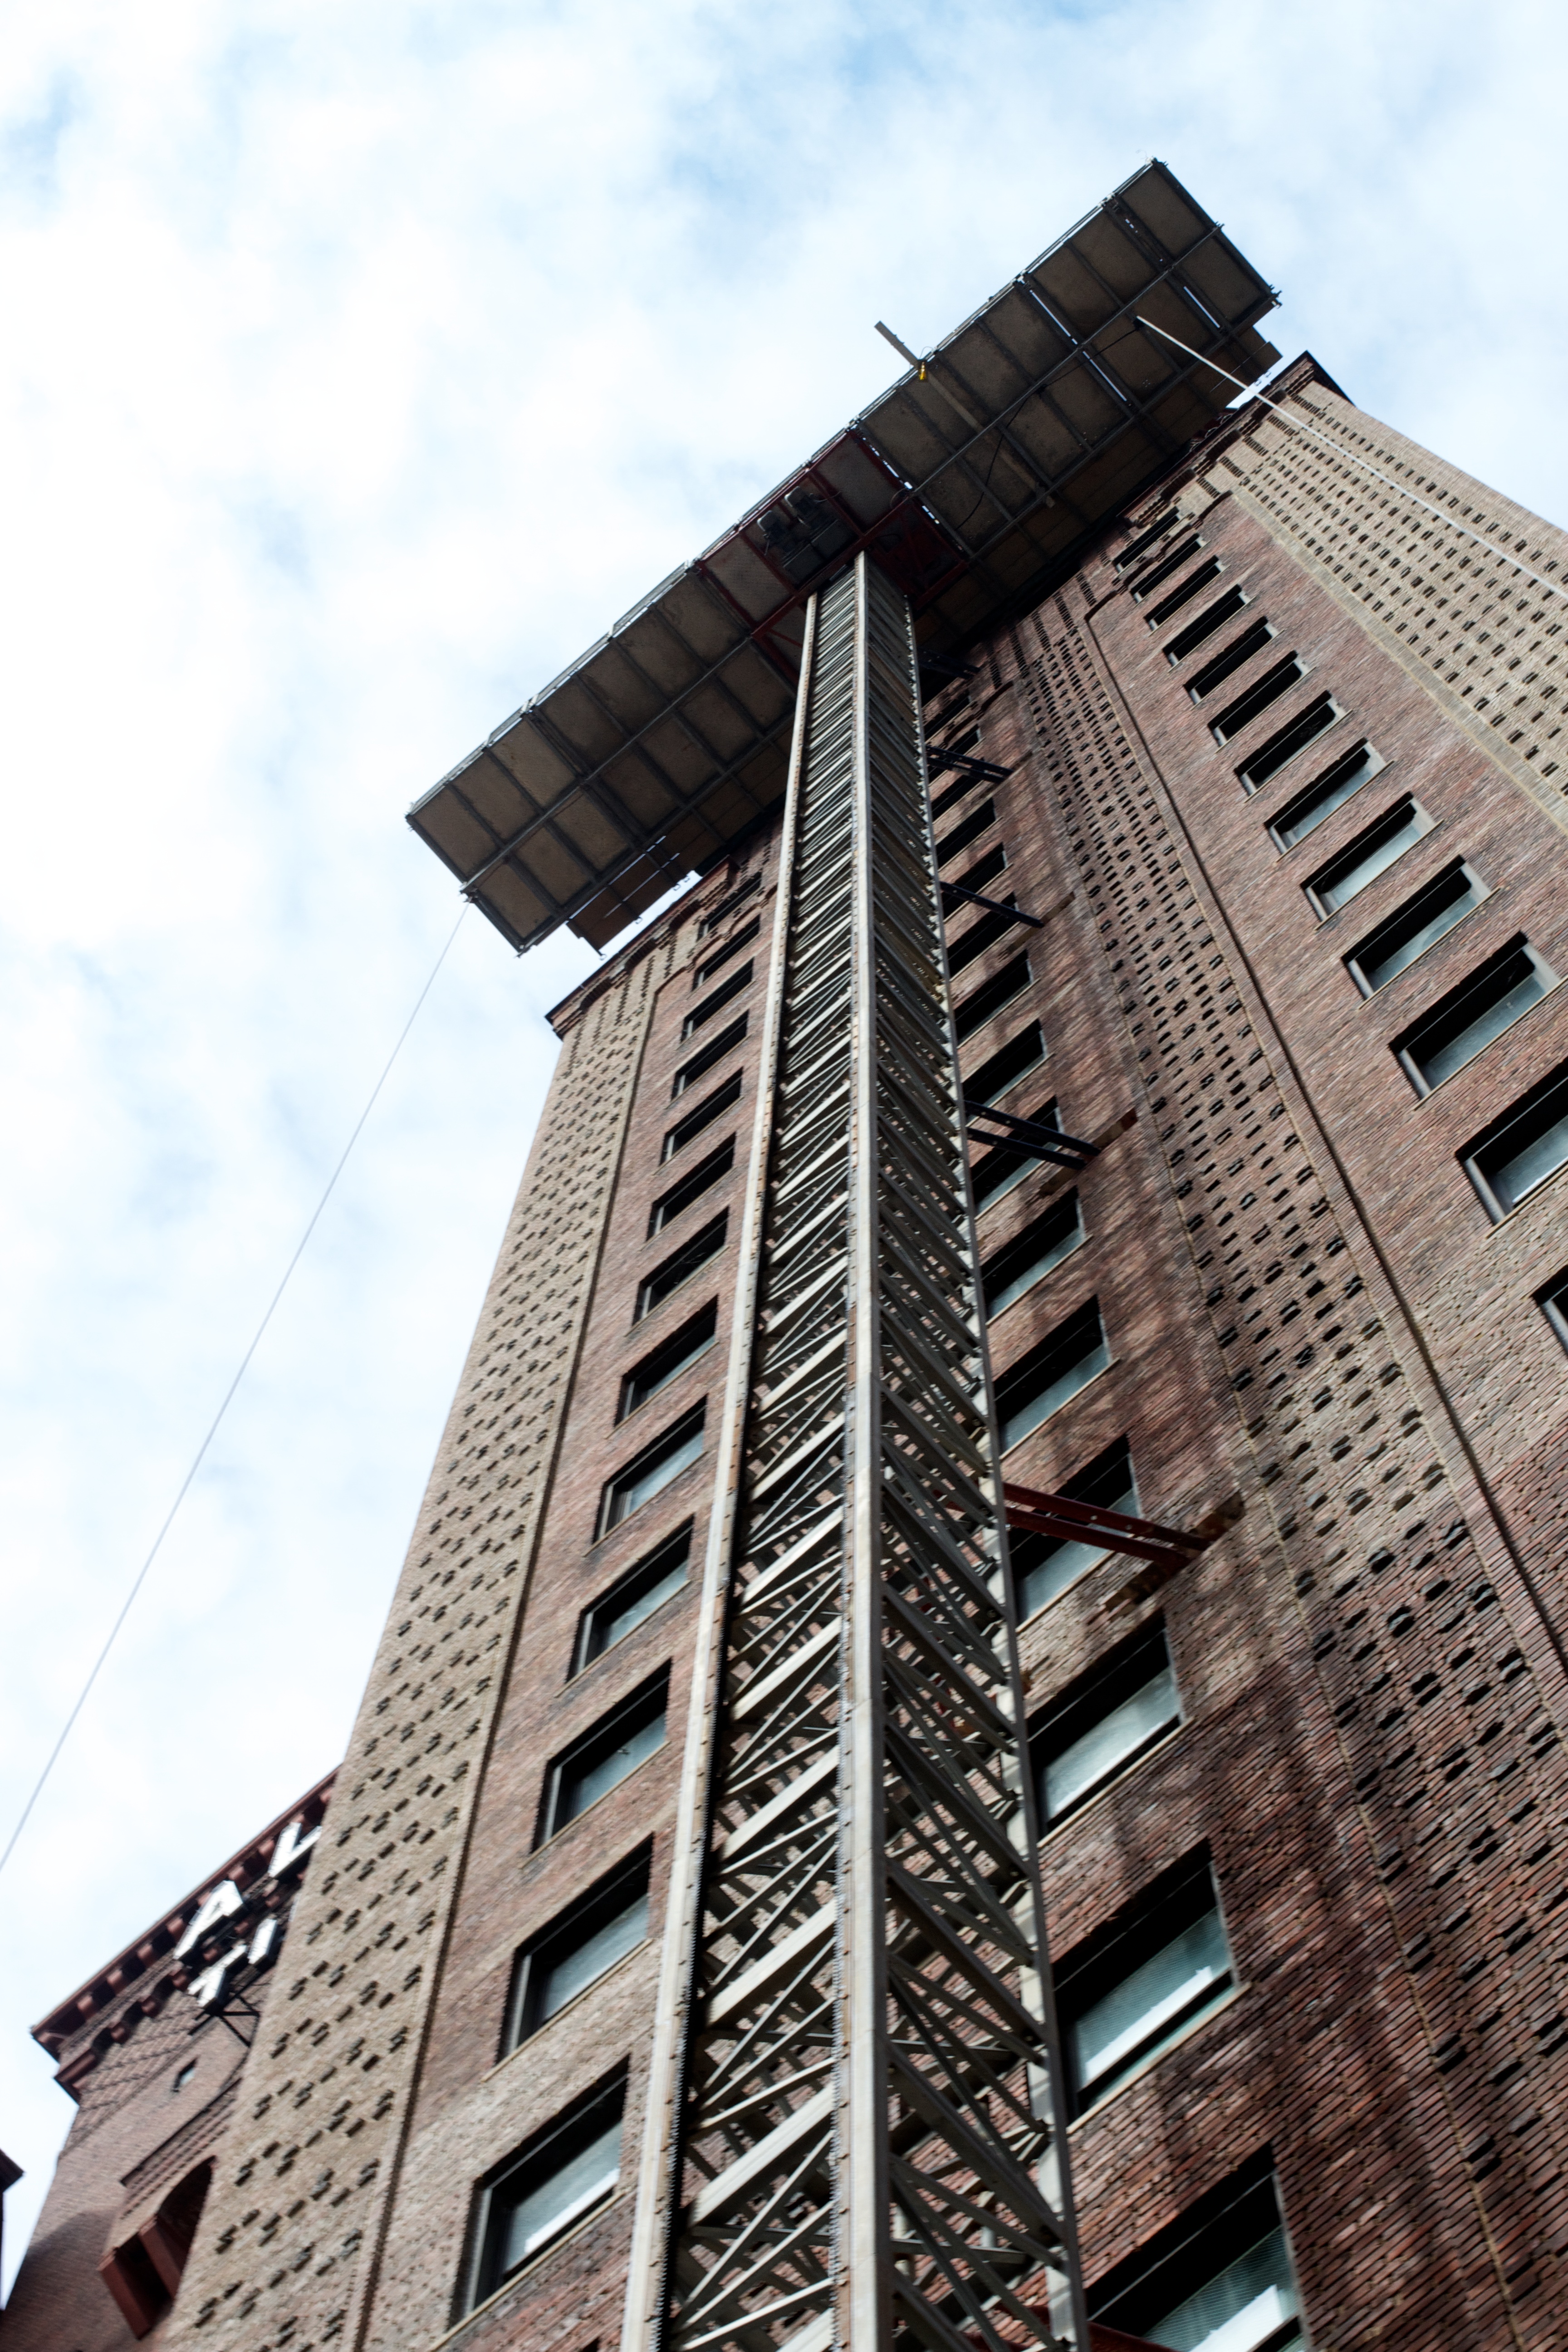
architecture, building, city, skyscraper, cityscape, downtown, tower, landmark, facade, tower block, metropolis, condominium, neighbourhood, urban area, residential area, human settlement, metropolitan area